Manichaean art

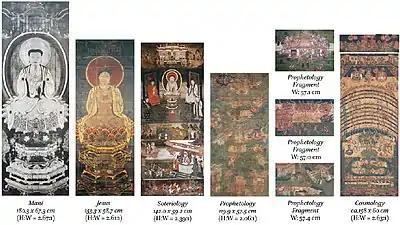
Eight Silk Painting Atlas

Manichaeism has a rich tradition of visual art, starting with Mani himself writing the Book of Pictures.